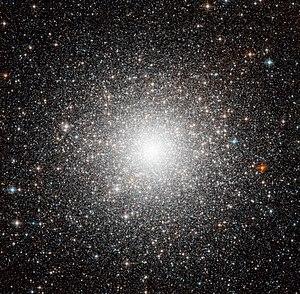
M54 est un amas globulaire situé dans la constellation du Sagittaire. Il a été découvert par Charles Messier le 24 juillet 1778.